Trophy (countermeasure)

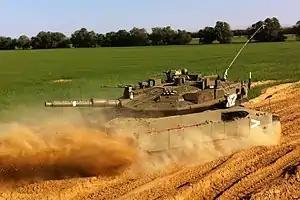
IDF Merkava Mk. IV tank with Trophy APS

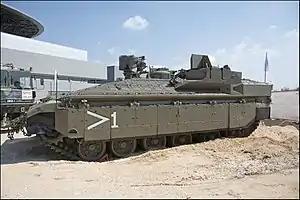
Namer CEV equipped with Trophy APS

Following the series of tests of the Trophy system, the IDF Ground Forces Command declared the Trophy operational in August 2009. It was scheduled to be installed in a full battalion of Israeli Armored Corps tanks by 2010.